Toronto Pearson International Airport

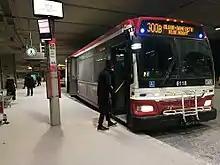
Blue Night Network Toronto Transit Commission bus at Terminal 1 in 2018

Several public transit bus services operate bus routes to Toronto Pearson International Airport. Toronto Transit Commission (TTC) operates daily, 24-hour public transit bus service from Pearson Airport to various subway stations in Toronto, with route 900 Airport Express being the main express bus service to the airport from Kipling station on Line 2 Bloor–Danforth of the Toronto subway, and route 52 Lawrence West / 352 Lawrence West Night / 952 Lawrence West Express operate service along Lawrence Avenue to and Lawrence West stations on the subway's Line 1 Yonge–University. Additionally, route 900 Airport Express buses have a unique airport-themed livery and luggage racks. The TTC Blue Night Network operates local night bus routes to Warden Avenue in Toronto's east end via Bloor Street and Danforth Avenue, Eglinton station via Eglinton Avenue and Sunnybrook Hospital. Although the airport terminals are situated outside of the Toronto city limits, TTC bus services at Pearson Airport do not require a supplementary fare. TTC buses serve both Terminal 1 and Terminal 3.